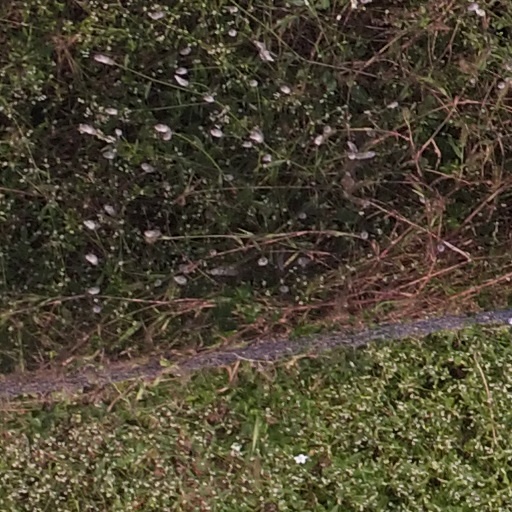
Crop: maize; corn